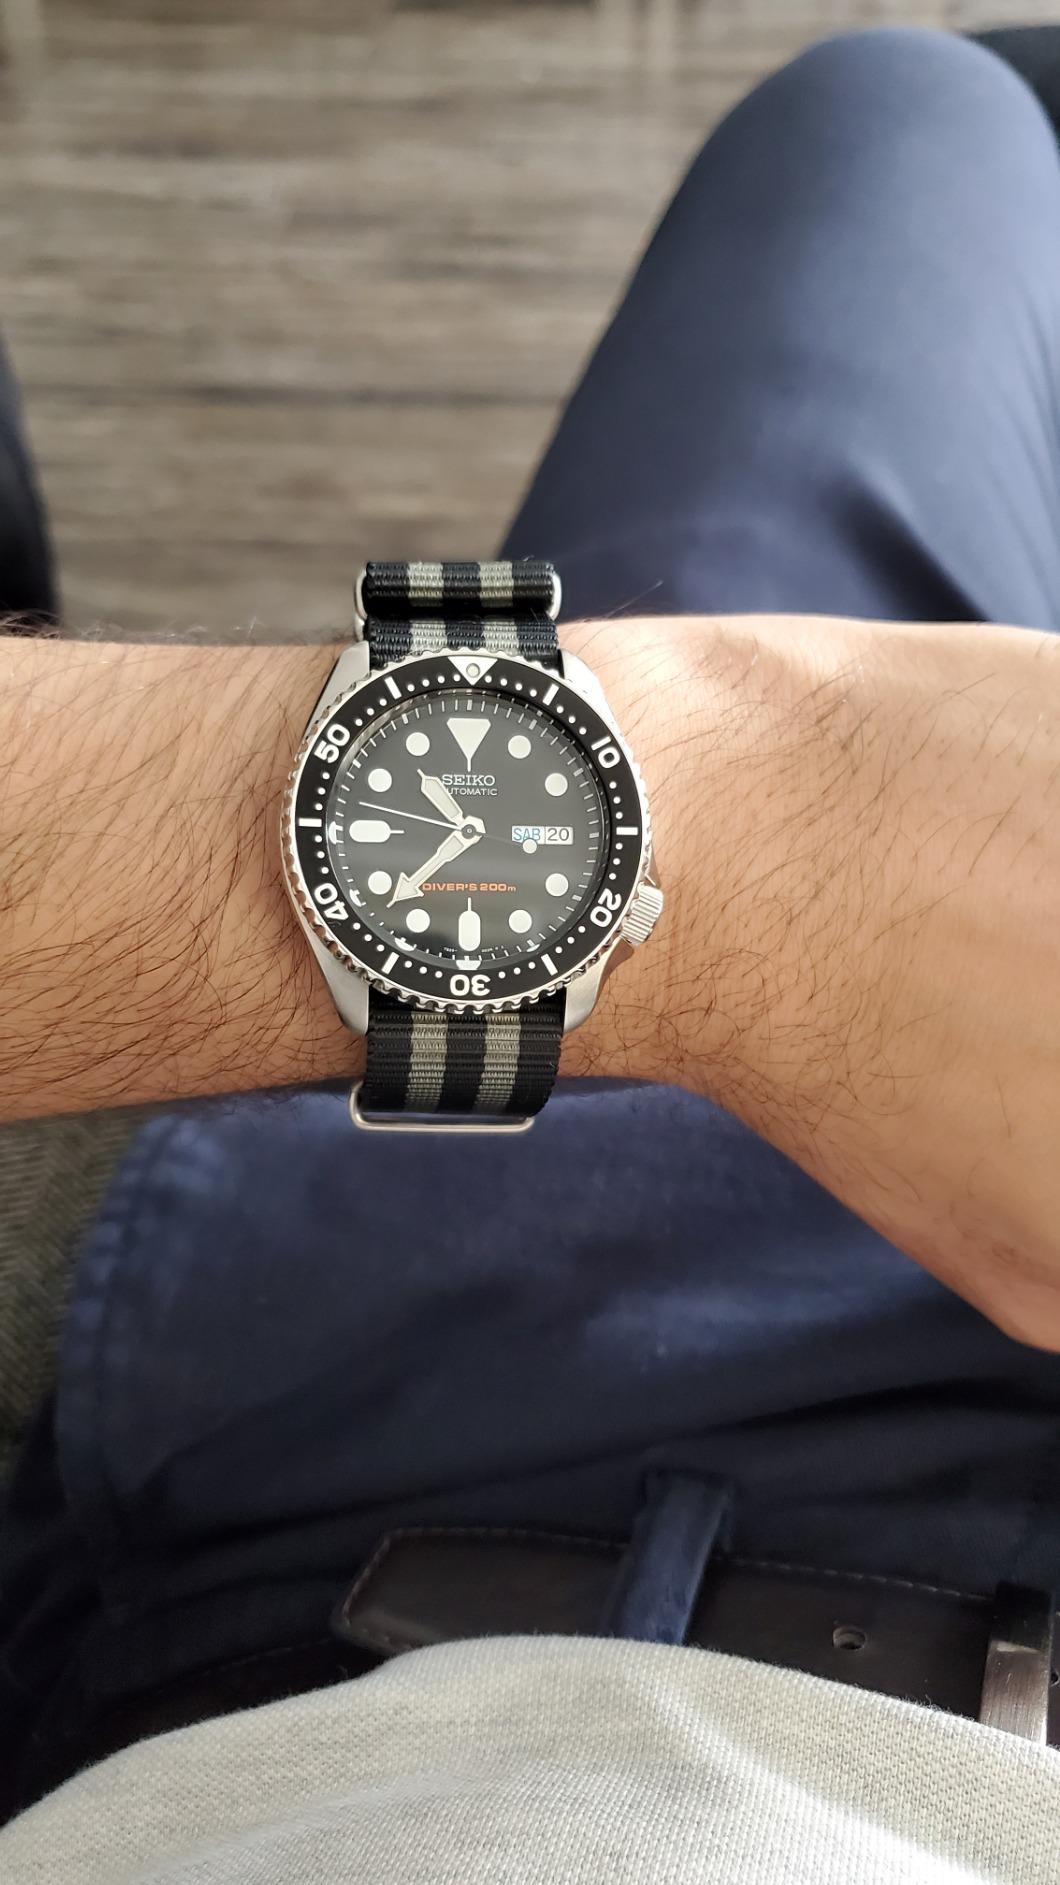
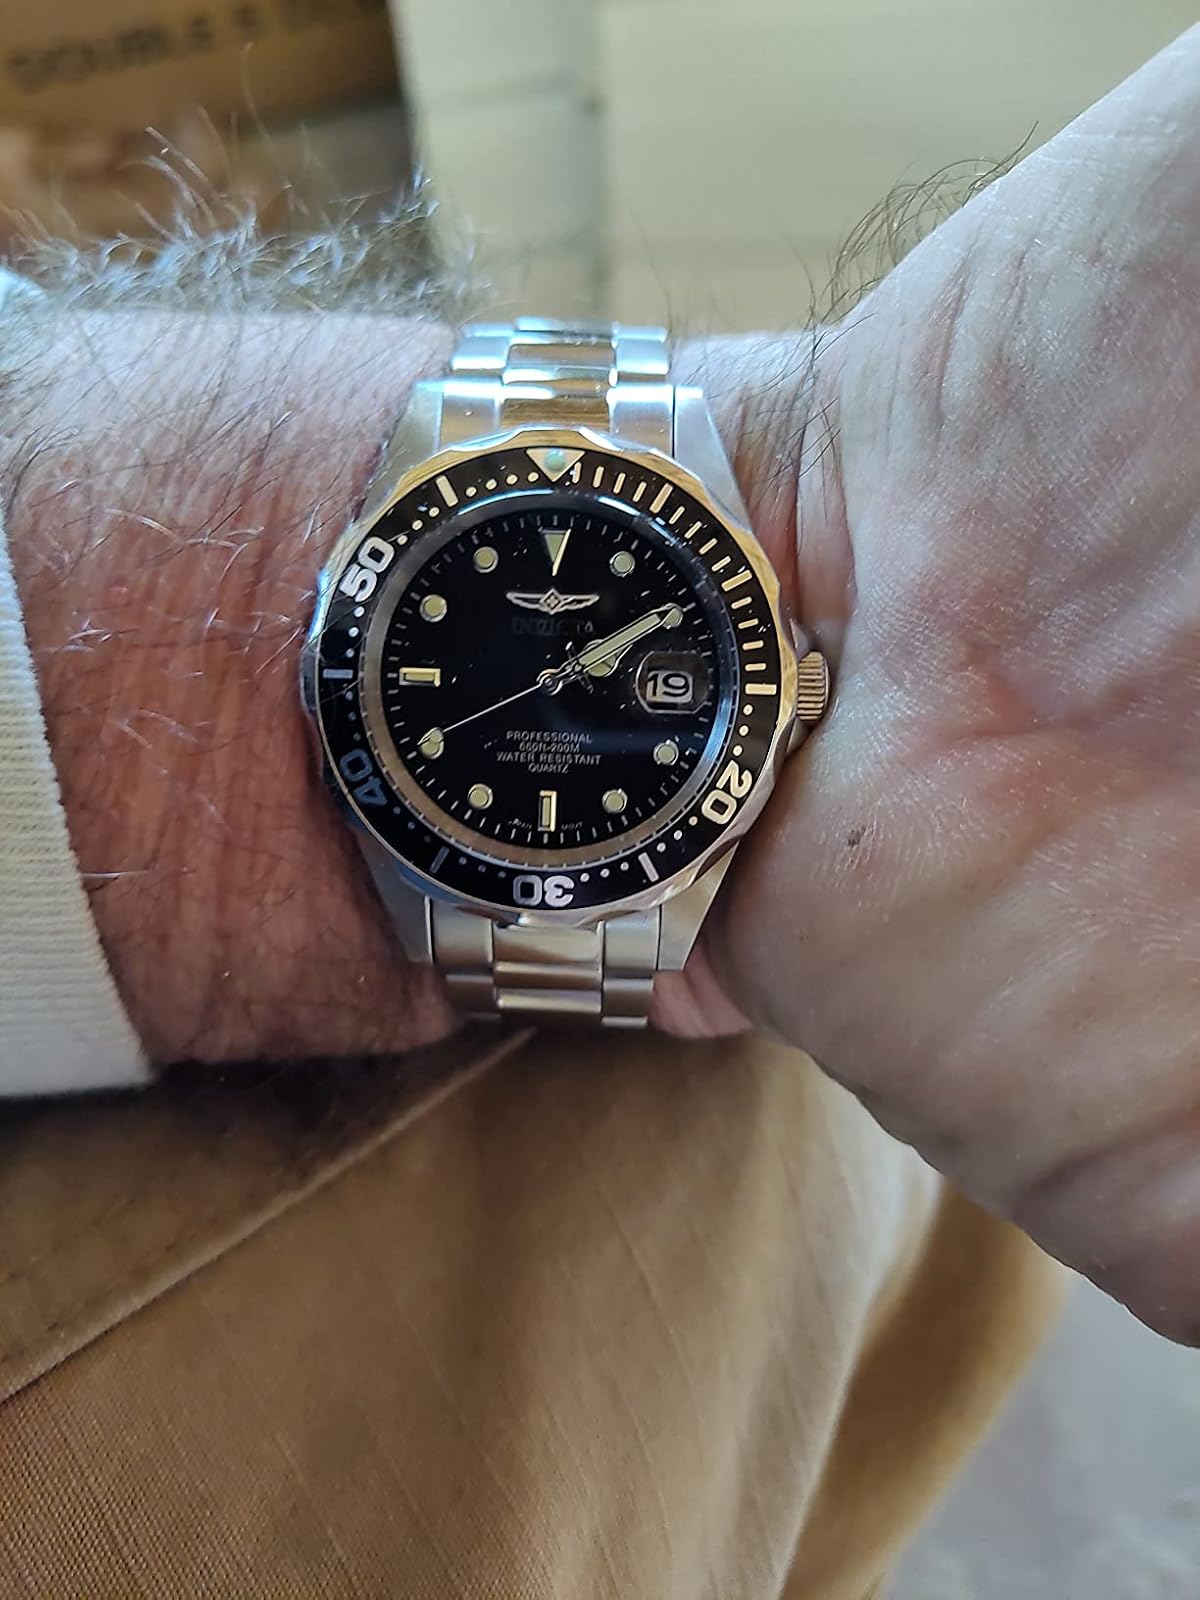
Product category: accessories_watch
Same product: no